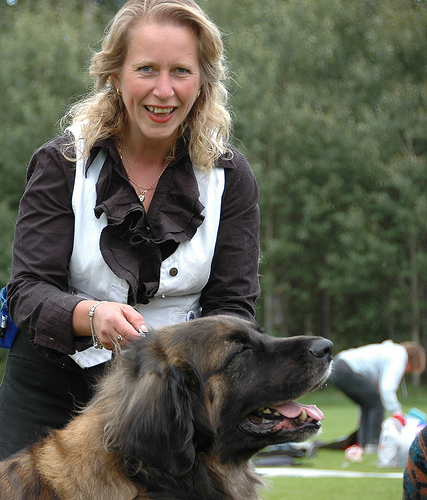
Breed: leonberger